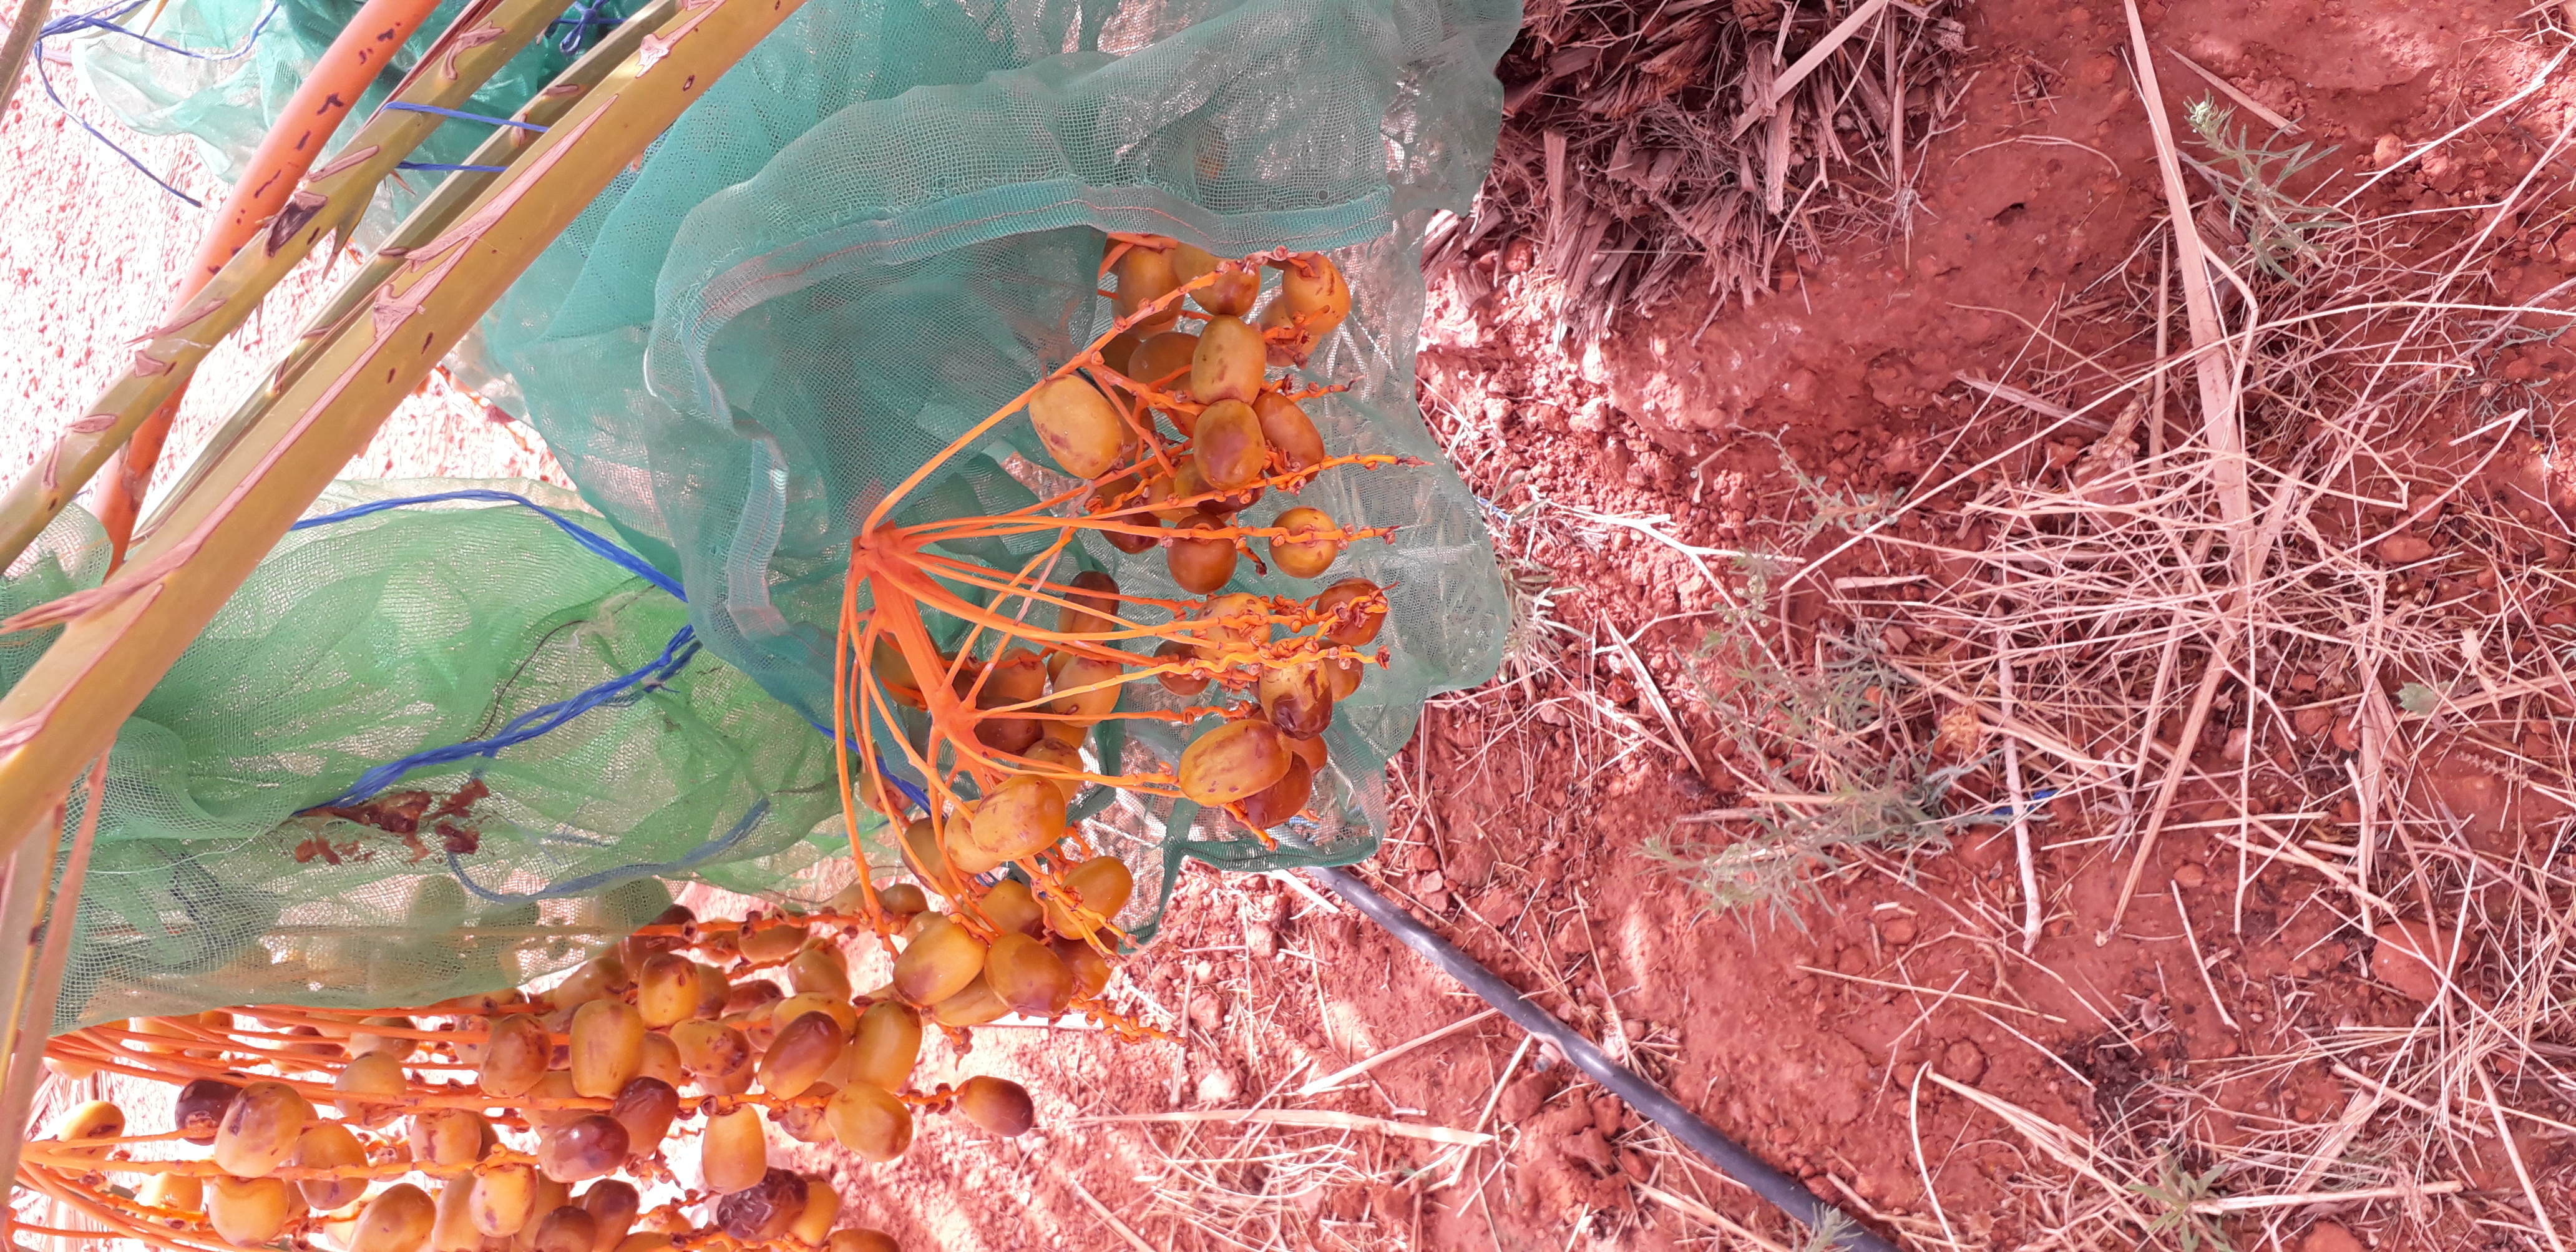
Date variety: Boufagous